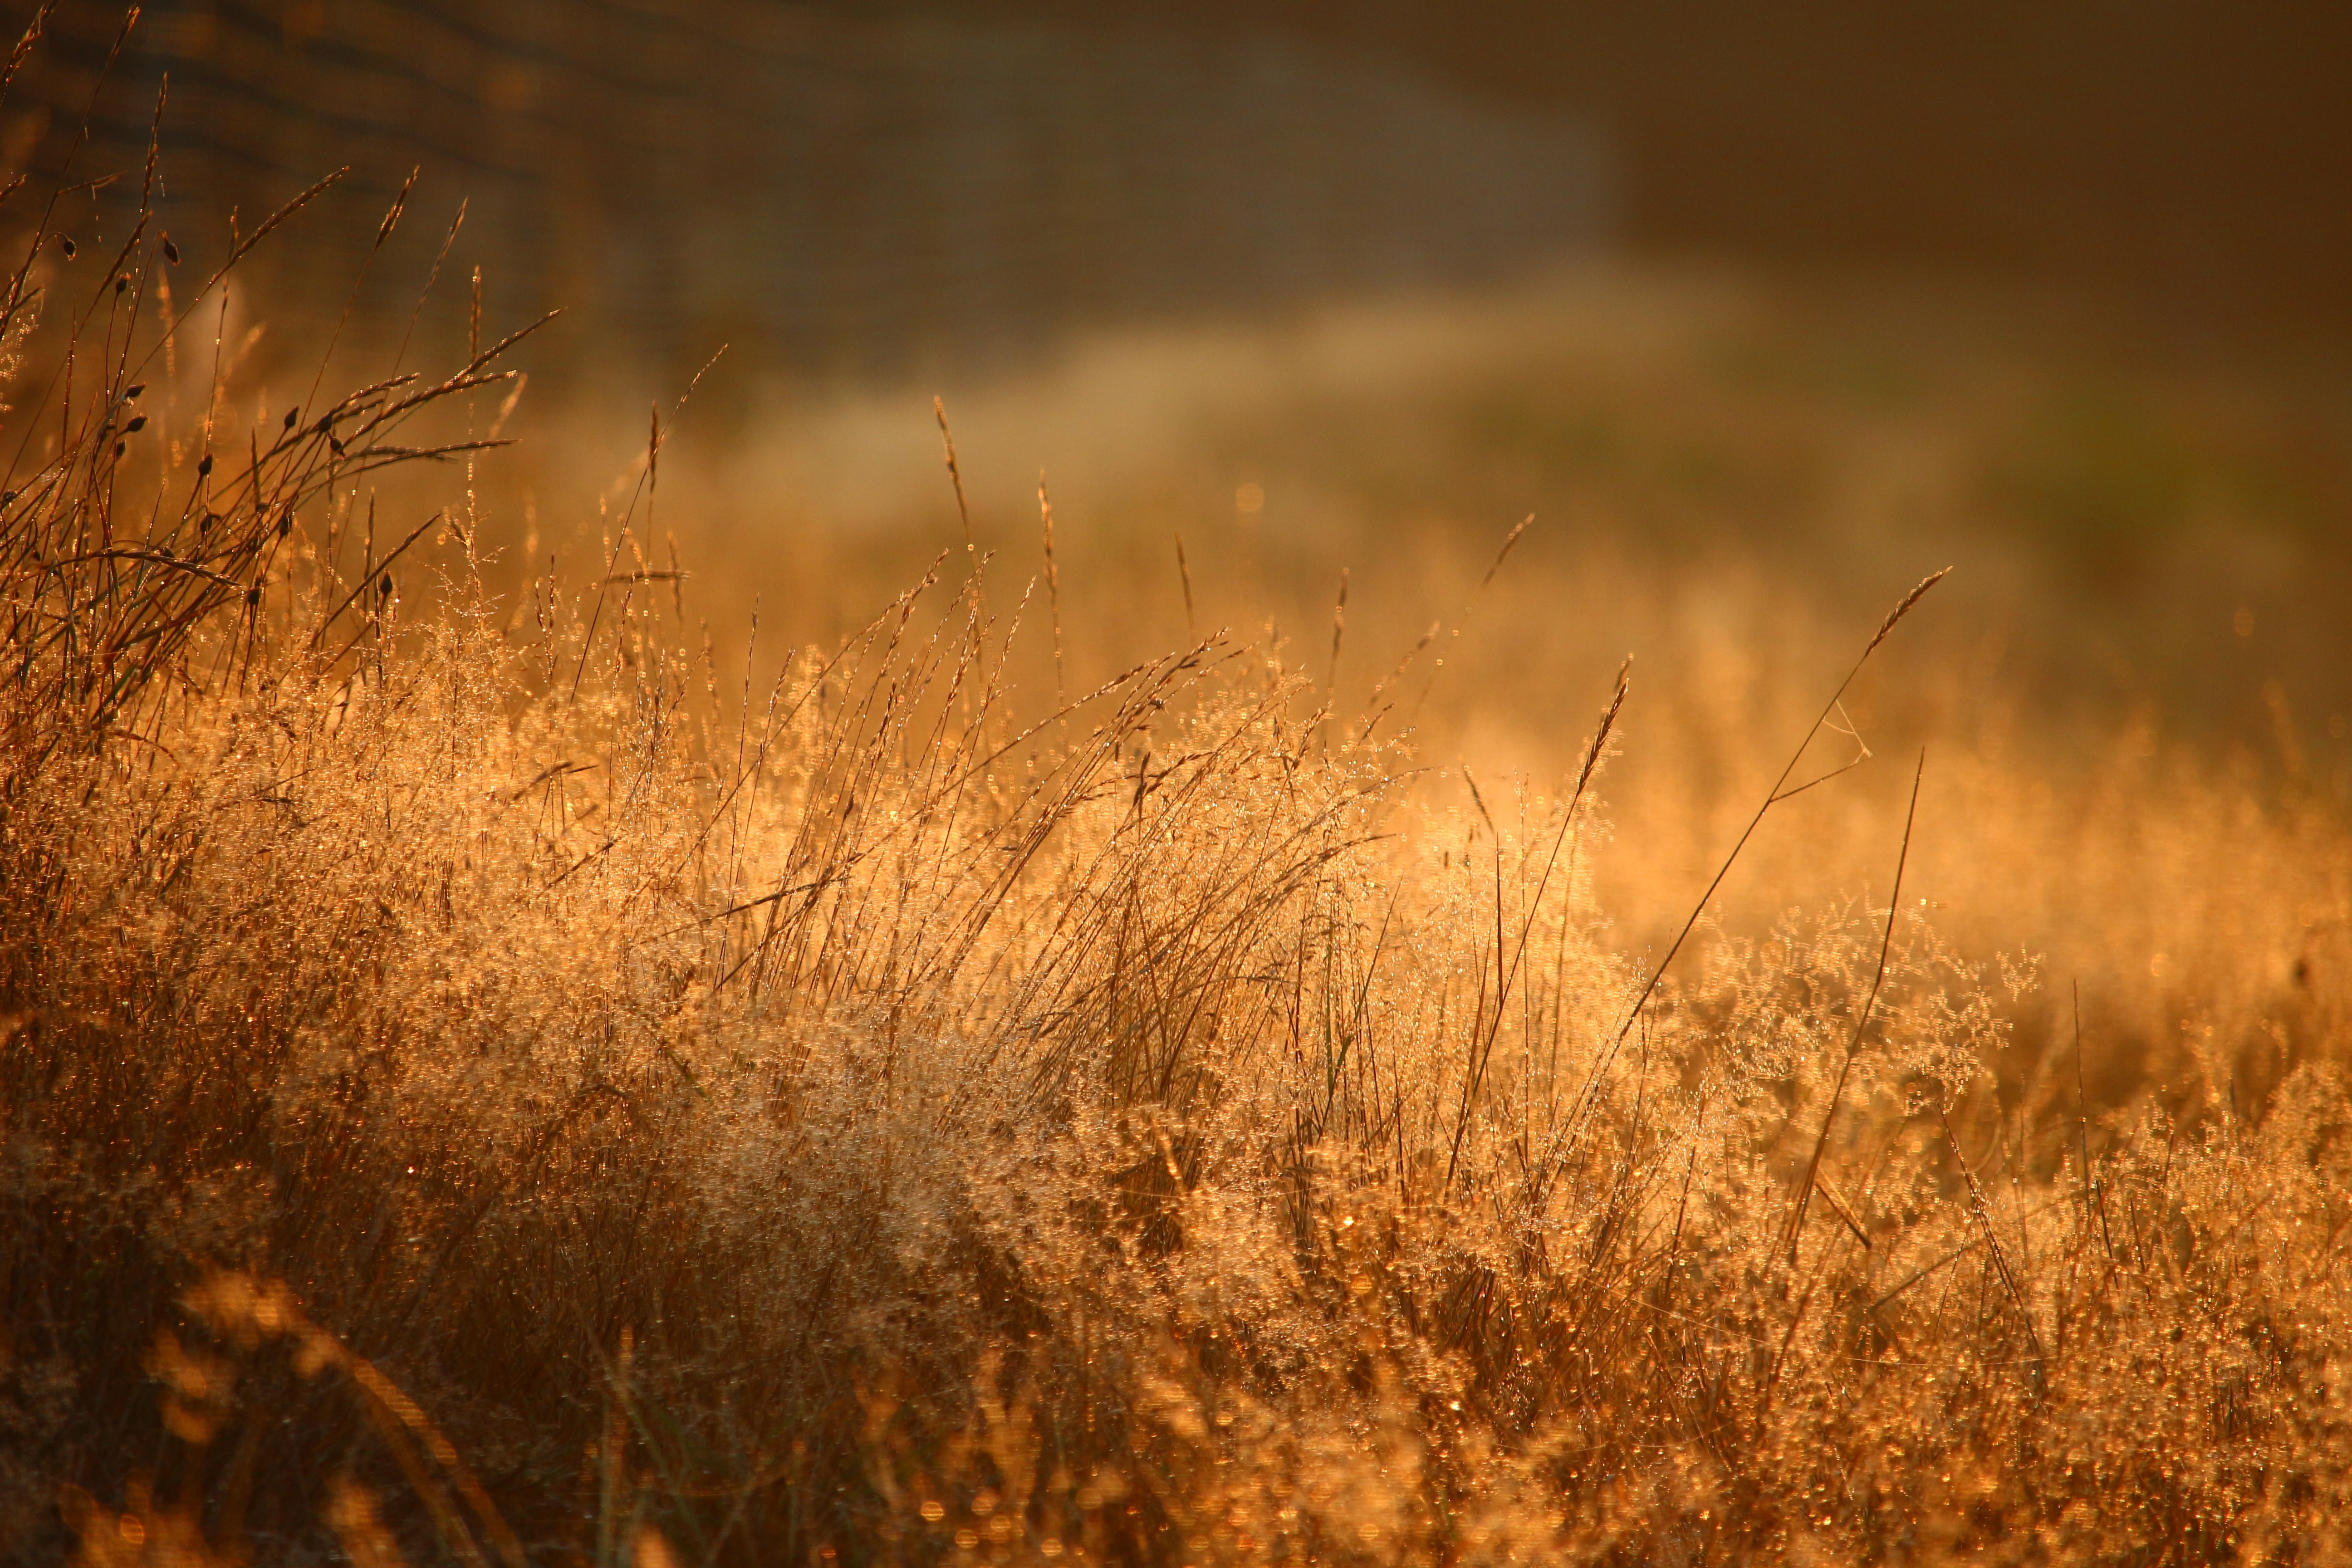
nature, forest, grass, branch, light, plant, sun, sunset, field, meadow, prairie, sunlight, morning, texture, leaf, flower, frost, reflection, autumn, soil, season, close up, grassland, habitat, mood, back light, macro photography, atmospheric phenomenon, grass family